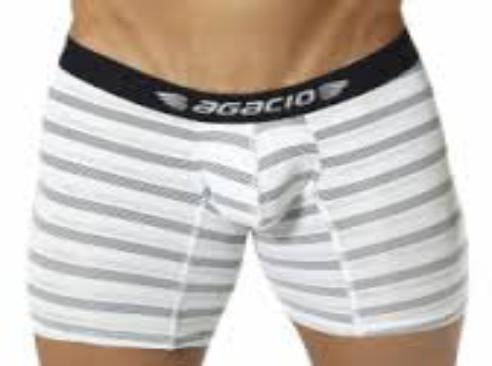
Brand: Agacio
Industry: Clothes